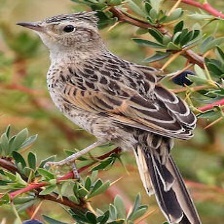
Species: AUSTRAL CANASTERO
Scientific name: ASTHENES ANTHOIDES